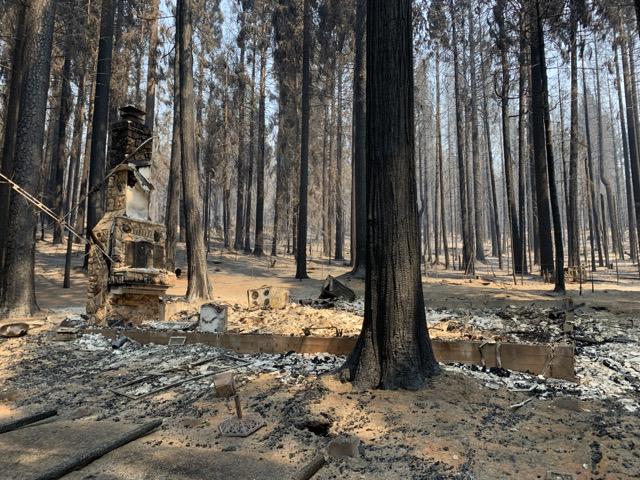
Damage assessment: destroyed